EuroLeague

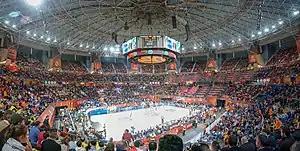
A EuroLeague game in 2019.

*There were two competitions during the 2000–01 season. The SuproLeague, which was organized by FIBA, and the Euroleague, which was organized by Euroleague Basketball.